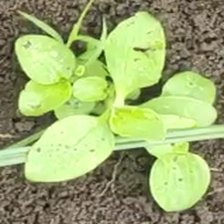
Weed species: Kena_(Commplina_benghalensio)